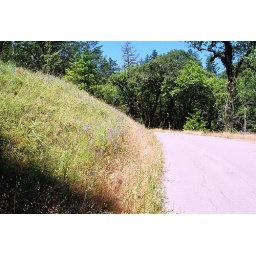
Fort Ross road from Cazadero over the coast range with meadow in black oak forest